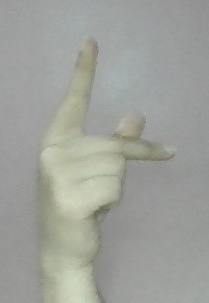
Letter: dha